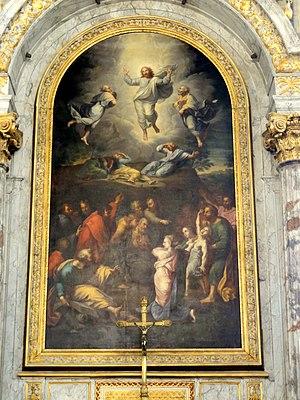
Retable du maître-autel, tableau - La Transfiguration.
L'église Saint-Acceul, située à Écouen, dans le Val-d'Oise, est la seule église en France placée sous le vocable de ce saint, mais elle possède une relique d'Andéol du Vivarais qui semble être le patron véritable de l'église. Le chœur et son collatéral ont été édifiés entre 1536 et 1554 pour le compte du connétable Anne de Montmorency, et constituent un ensemble élancé et élégant de style gothique flamboyant. Or, la principale richesse de l'église sont ses vitraux Renaissance du milieu du XVIᵉ siècle, qui ornent toutes les fenêtres du chœur et du collatéral. Aucune autre église du département n'a conservé tous ses vitraux d'origine. D'autre part, le clocher Renaissance est demeuré inachevé, et la basse nef construite à l'économique au début du XVIIIᵉ siècle s'accorde mal avec le chœur. L'église et ses vitraux font l'objet d'un classement précoce aux monuments historiques par liste de 1840, au moment même de l'instauration de ce type de protection. Dans ce contexte, la façade principale jusque-là provisoire est construite en 1854 selon un projet du siècle précédent resté sans suite.